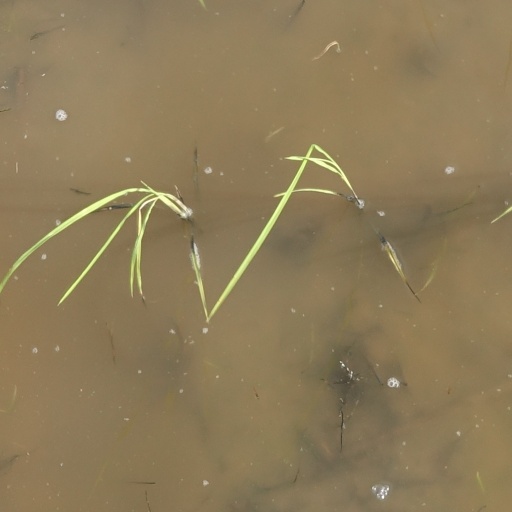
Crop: rice